10th Battalion (Australia)

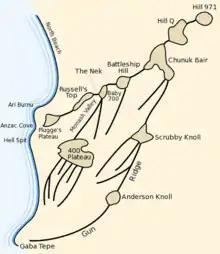
A map depicting key locations around Anzac Cove including plateaus and ridges

In early August, the Allies attempted to break out from the beach, launching an offensive around Anzac Cove in the centre of the Allied position, as well as Suvla Bay to the north, and Cape Helles to the south; the 10th Battalion played a support role during the offensive, providing reinforcement parties and machine-gun crews to support the 1st Brigade during the Battle of Lone Pine. The offensive was a costly failure and afterwards stalemate returned to the battlefield. As winter approached, conditions on the peninsula grew harsher and a large number of personnel had to be evacuated sick as a wave of dysentery swept through the battalion. In September, the 2nd Division arrived to reinforce the forces at Anzac. In mid-November, as the Allied commanders debated the future of the campaign, the 3rd Brigade received orders to pull back from the frontline, so that it could be withdrawn to Lemnos for rest. On 16 November, the 10th Battalion took up reserve positions on the beach, before embarking on the transport . It landed at Mudros, and spent the rest of November and December there. Meanwhile, the main Allied force was evacuated from the peninsula, with the last Australian troops withdrawing on 20 December. On Boxing Day 1915, the 10th Battalion sailed for Egypt, arriving in Alexandria on 29 December. Losses on Gallipoli had been heavy – 711 casualties were reported in the battalion between April and September 1915 – and the AIF underwent a period of reorganisation as it was expanded in preparation for its deployment to the European battlefield. As a part of this process, the 10th Battalion provided a cadre of experienced personnel to the newly raised 50th Battalion, which was assigned to the 13th Brigade, 4th Division, and was brought up to strength with fresh recruits from Australia.